Dizzy Pilots

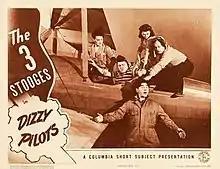
Lobby card

Dizzy Pilots is a 1943 short subject directed by Jules White starring American slapstick comedy team The Three Stooges (Moe Howard, Larry Fine and Curly Howard). It is the 74th entry in the series released by Columbia Pictures starring the comedians, who released 190 shorts for the studio between 1934 and 1959.